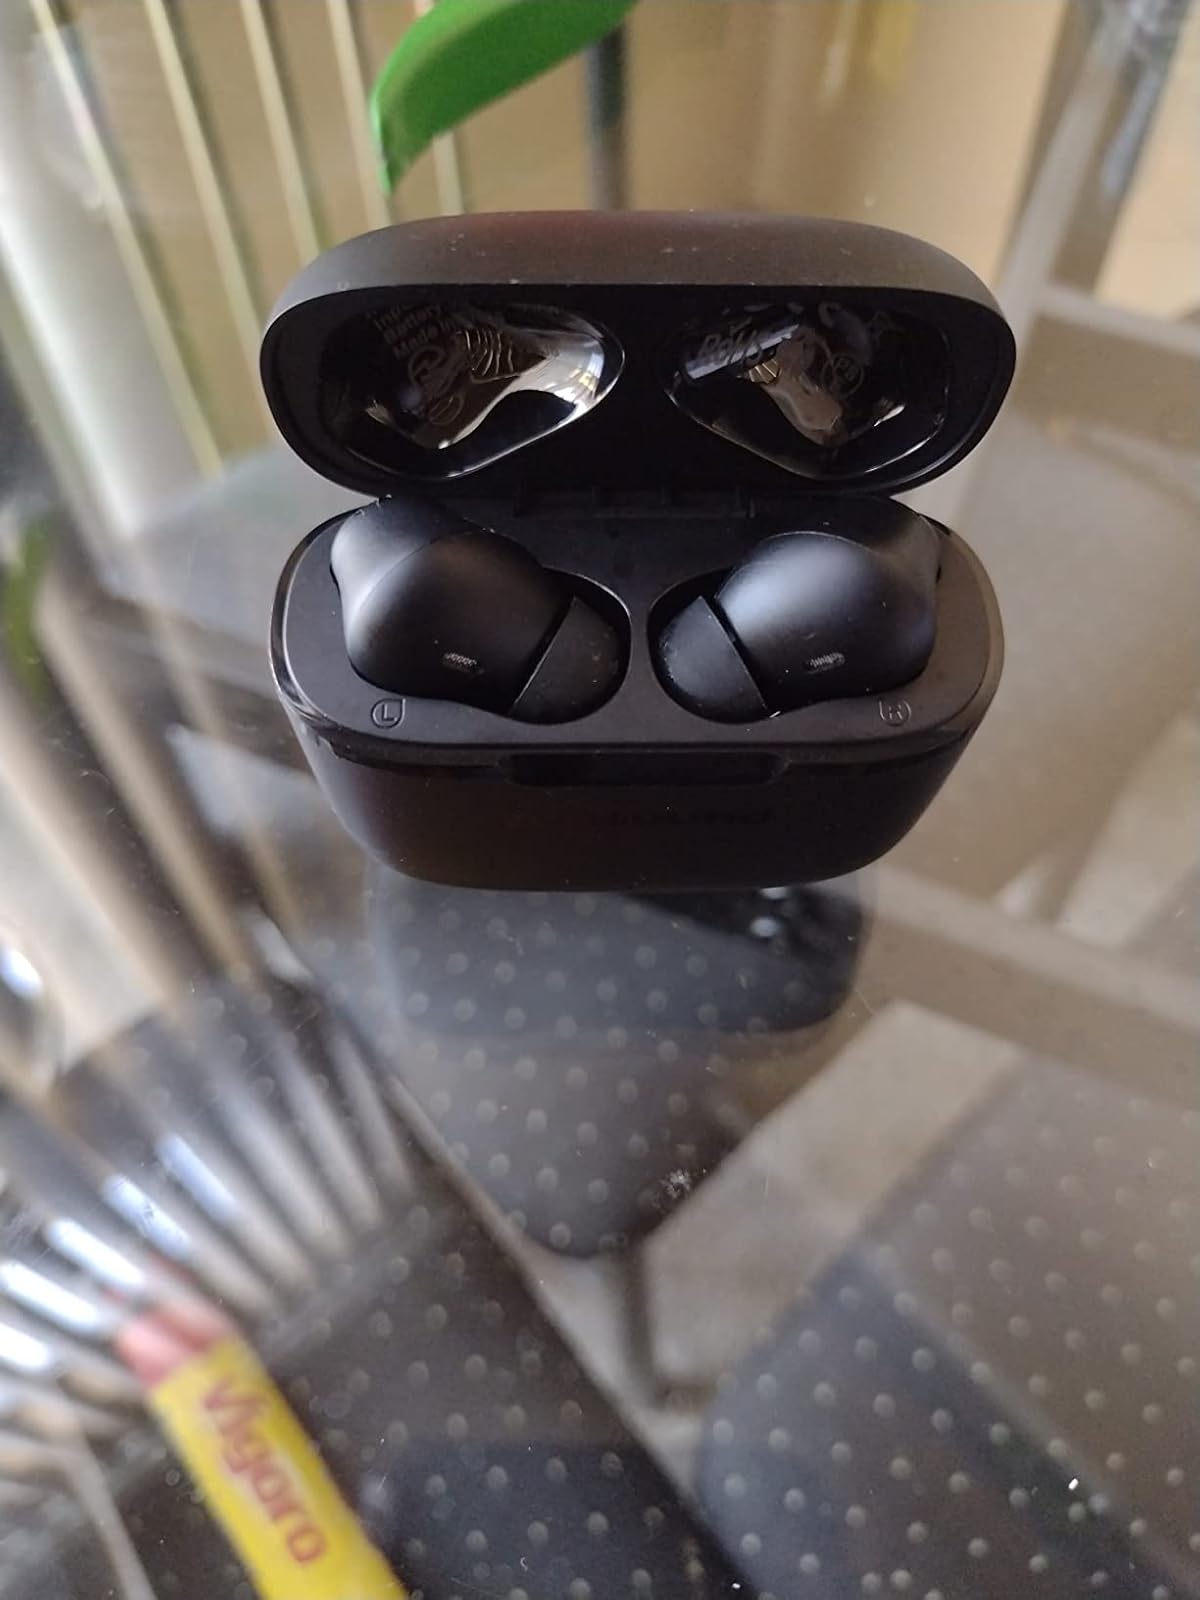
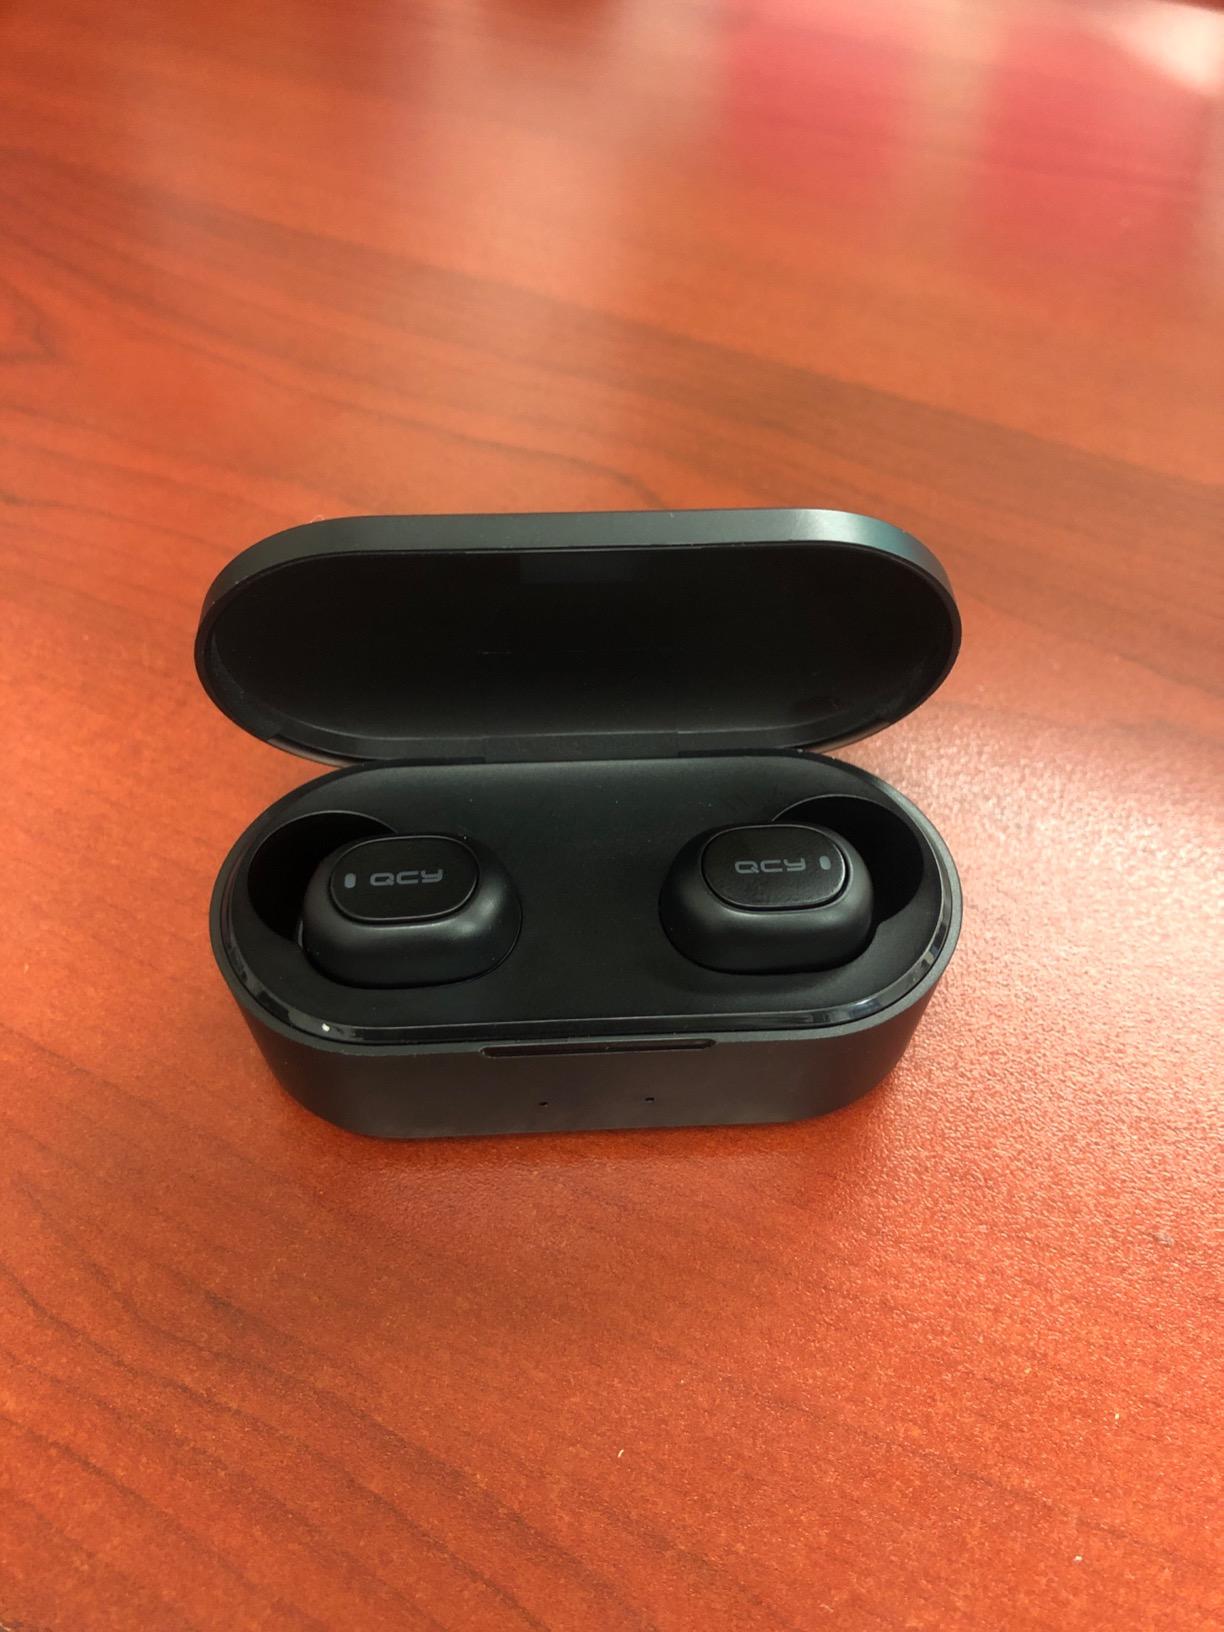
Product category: earbuds
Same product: no